Rocking chair

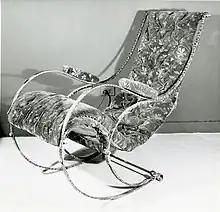
Peter Cooper designed iron-framed rocking chair from the 1830s

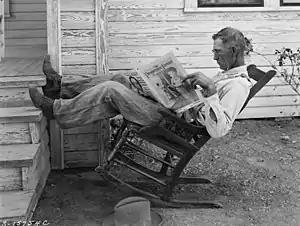
A September 1931 photo of man in Texas lounging in a rocking chair while reading

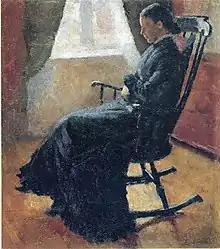
Edvard Munch: Aunt Karen in the Rocking Chair, 1883

Rocking cradles long predate rocking chairs and an example exists from antiquity, found in the ruins of Herculaneum.